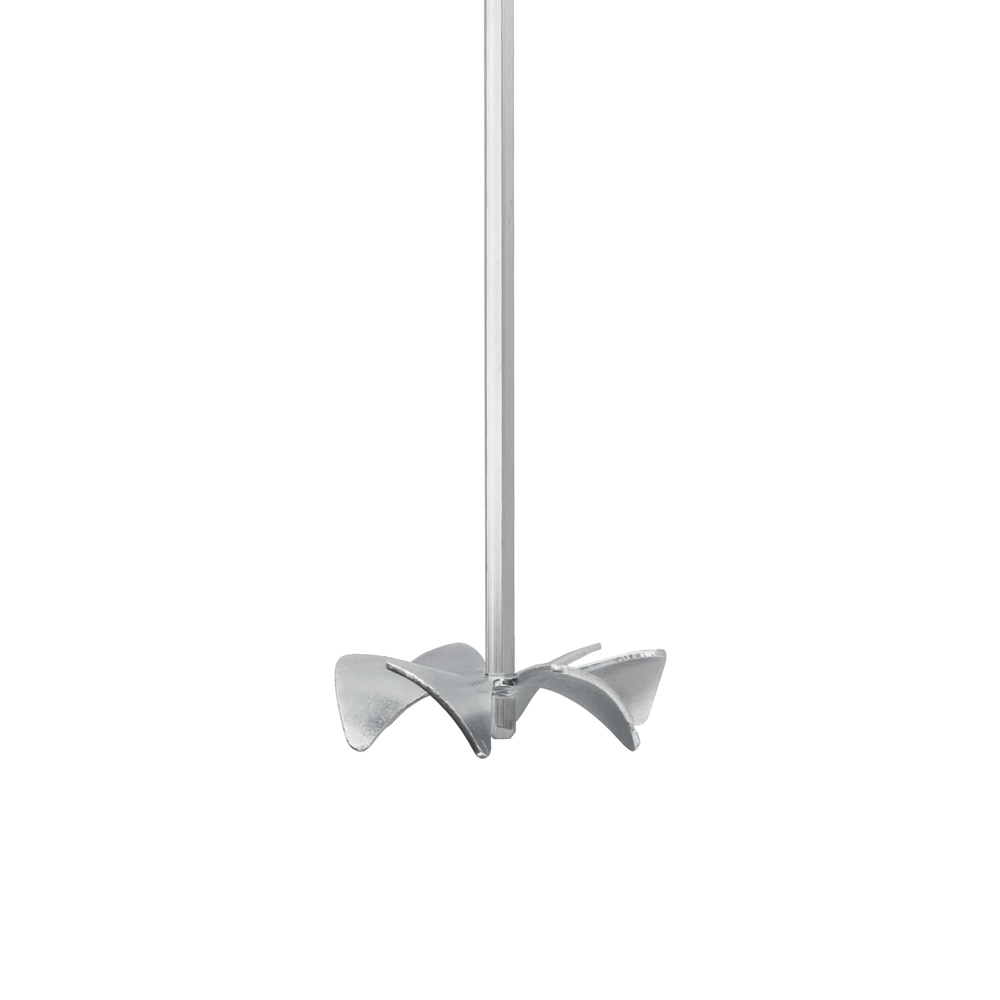
Single paddle mixer for glue, resins and microcement
Brand: festfloor
Single paddle mixer for heavy masses and mortars. The single-turbine agitator is lightweight and allows quick mixing of masses such as microcement or dye. Made of robust galvanised metal, it is not only robust but also corrosion-resistant, guaranteeing long-lasting usability even in the most demanding conditions. Features: - HEX mounting, hexagonal bar - Mixer designed to be mounted on a drill chuck Usage: - paddle mixer for resins - paddle mixer for thick masses - paddle mixer for microcement - paddle mixer for adhesives Size: - diameter: 9 cm - length: 50 cm
Category: Hardware > Tool Accessories > Drill & Screwdriver Accessories > Drill Stands & Guides > Drill Stands